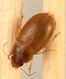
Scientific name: Amara quenseli
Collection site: Onaqui NEON (ONAQ), plot ONAQ_018